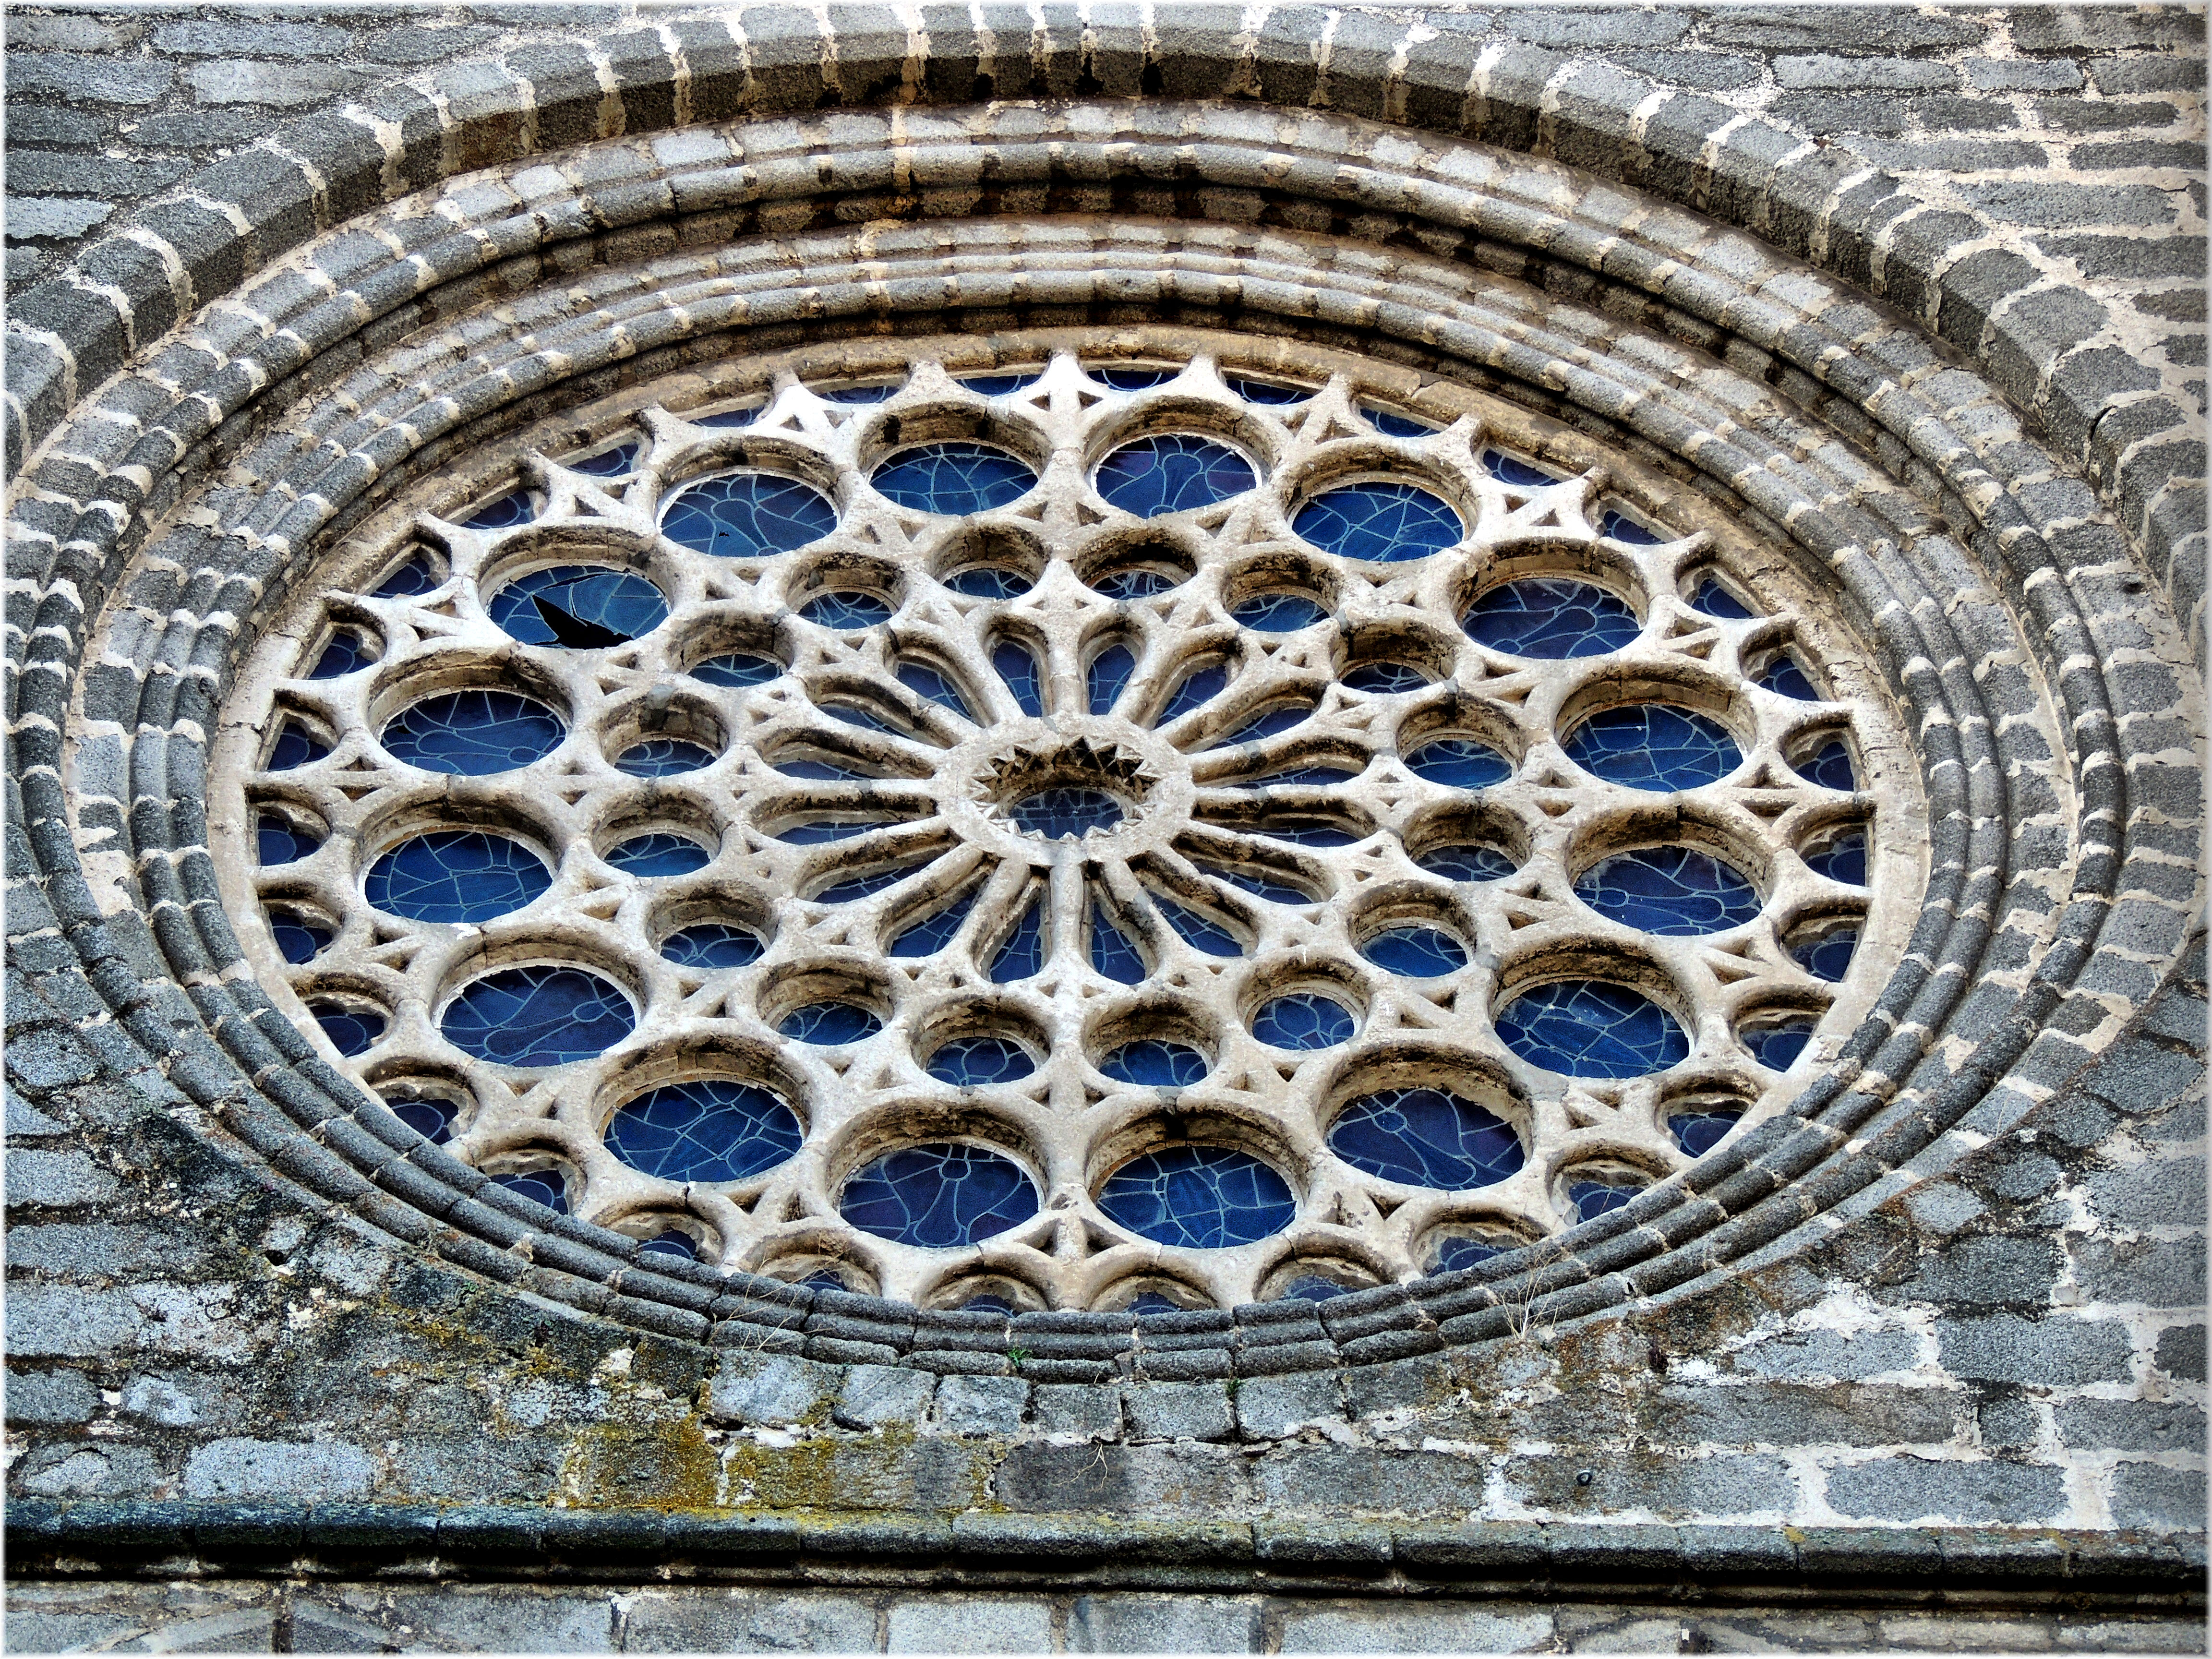
structure, wheel, window, pattern, facade, circle, art, cool image, symmetry, dome, i, stone carving